Litus

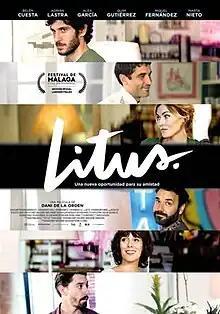
Film poster

Litus is a 2019 Spanish comedy-drama film directed by Dani de la Orden based on the stage play by Marta Buchaca. It stars Belén Cuesta, Adrián Lastra, Álex García, Quim Gutiérrez, Miquel Fernández, and Marta Nieto.